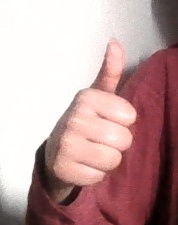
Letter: aleff